Brymbo railway branch lines

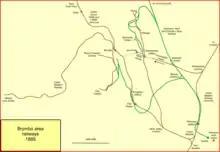
The Brymbo lines in 1888

After a period of dormancy forced by lack of money, the Wrexham, Mold and Connah's Quay Railway obtained powers on 25 July 1882 to improve its main line. At the same time, it was disclosed that the Ffrwd and Brynmally branches were out of use due to lack of traffic. Nevertheless, the 1882 Act authorised a new WM&CQR branch to Brymbo.This unwelcome incursion was hotly opposed in Parliament by the GWR.